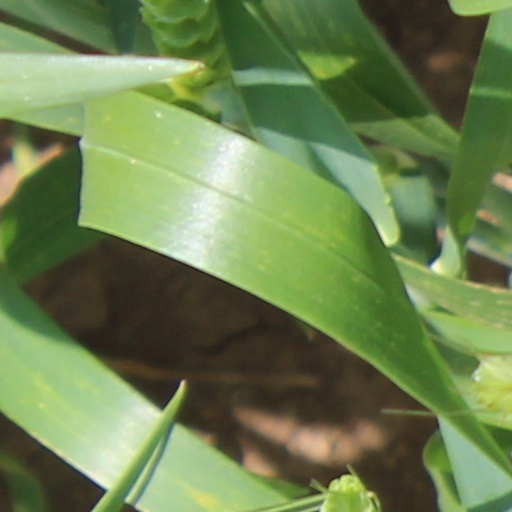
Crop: wheat